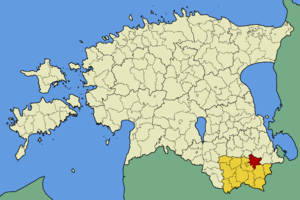
La commune de Lasva est une municipalité rurale d'Estonie située dans le Comté de Võru. Elle s'étend sur une superficie de 172,1 km² et a 1 612 habitants.